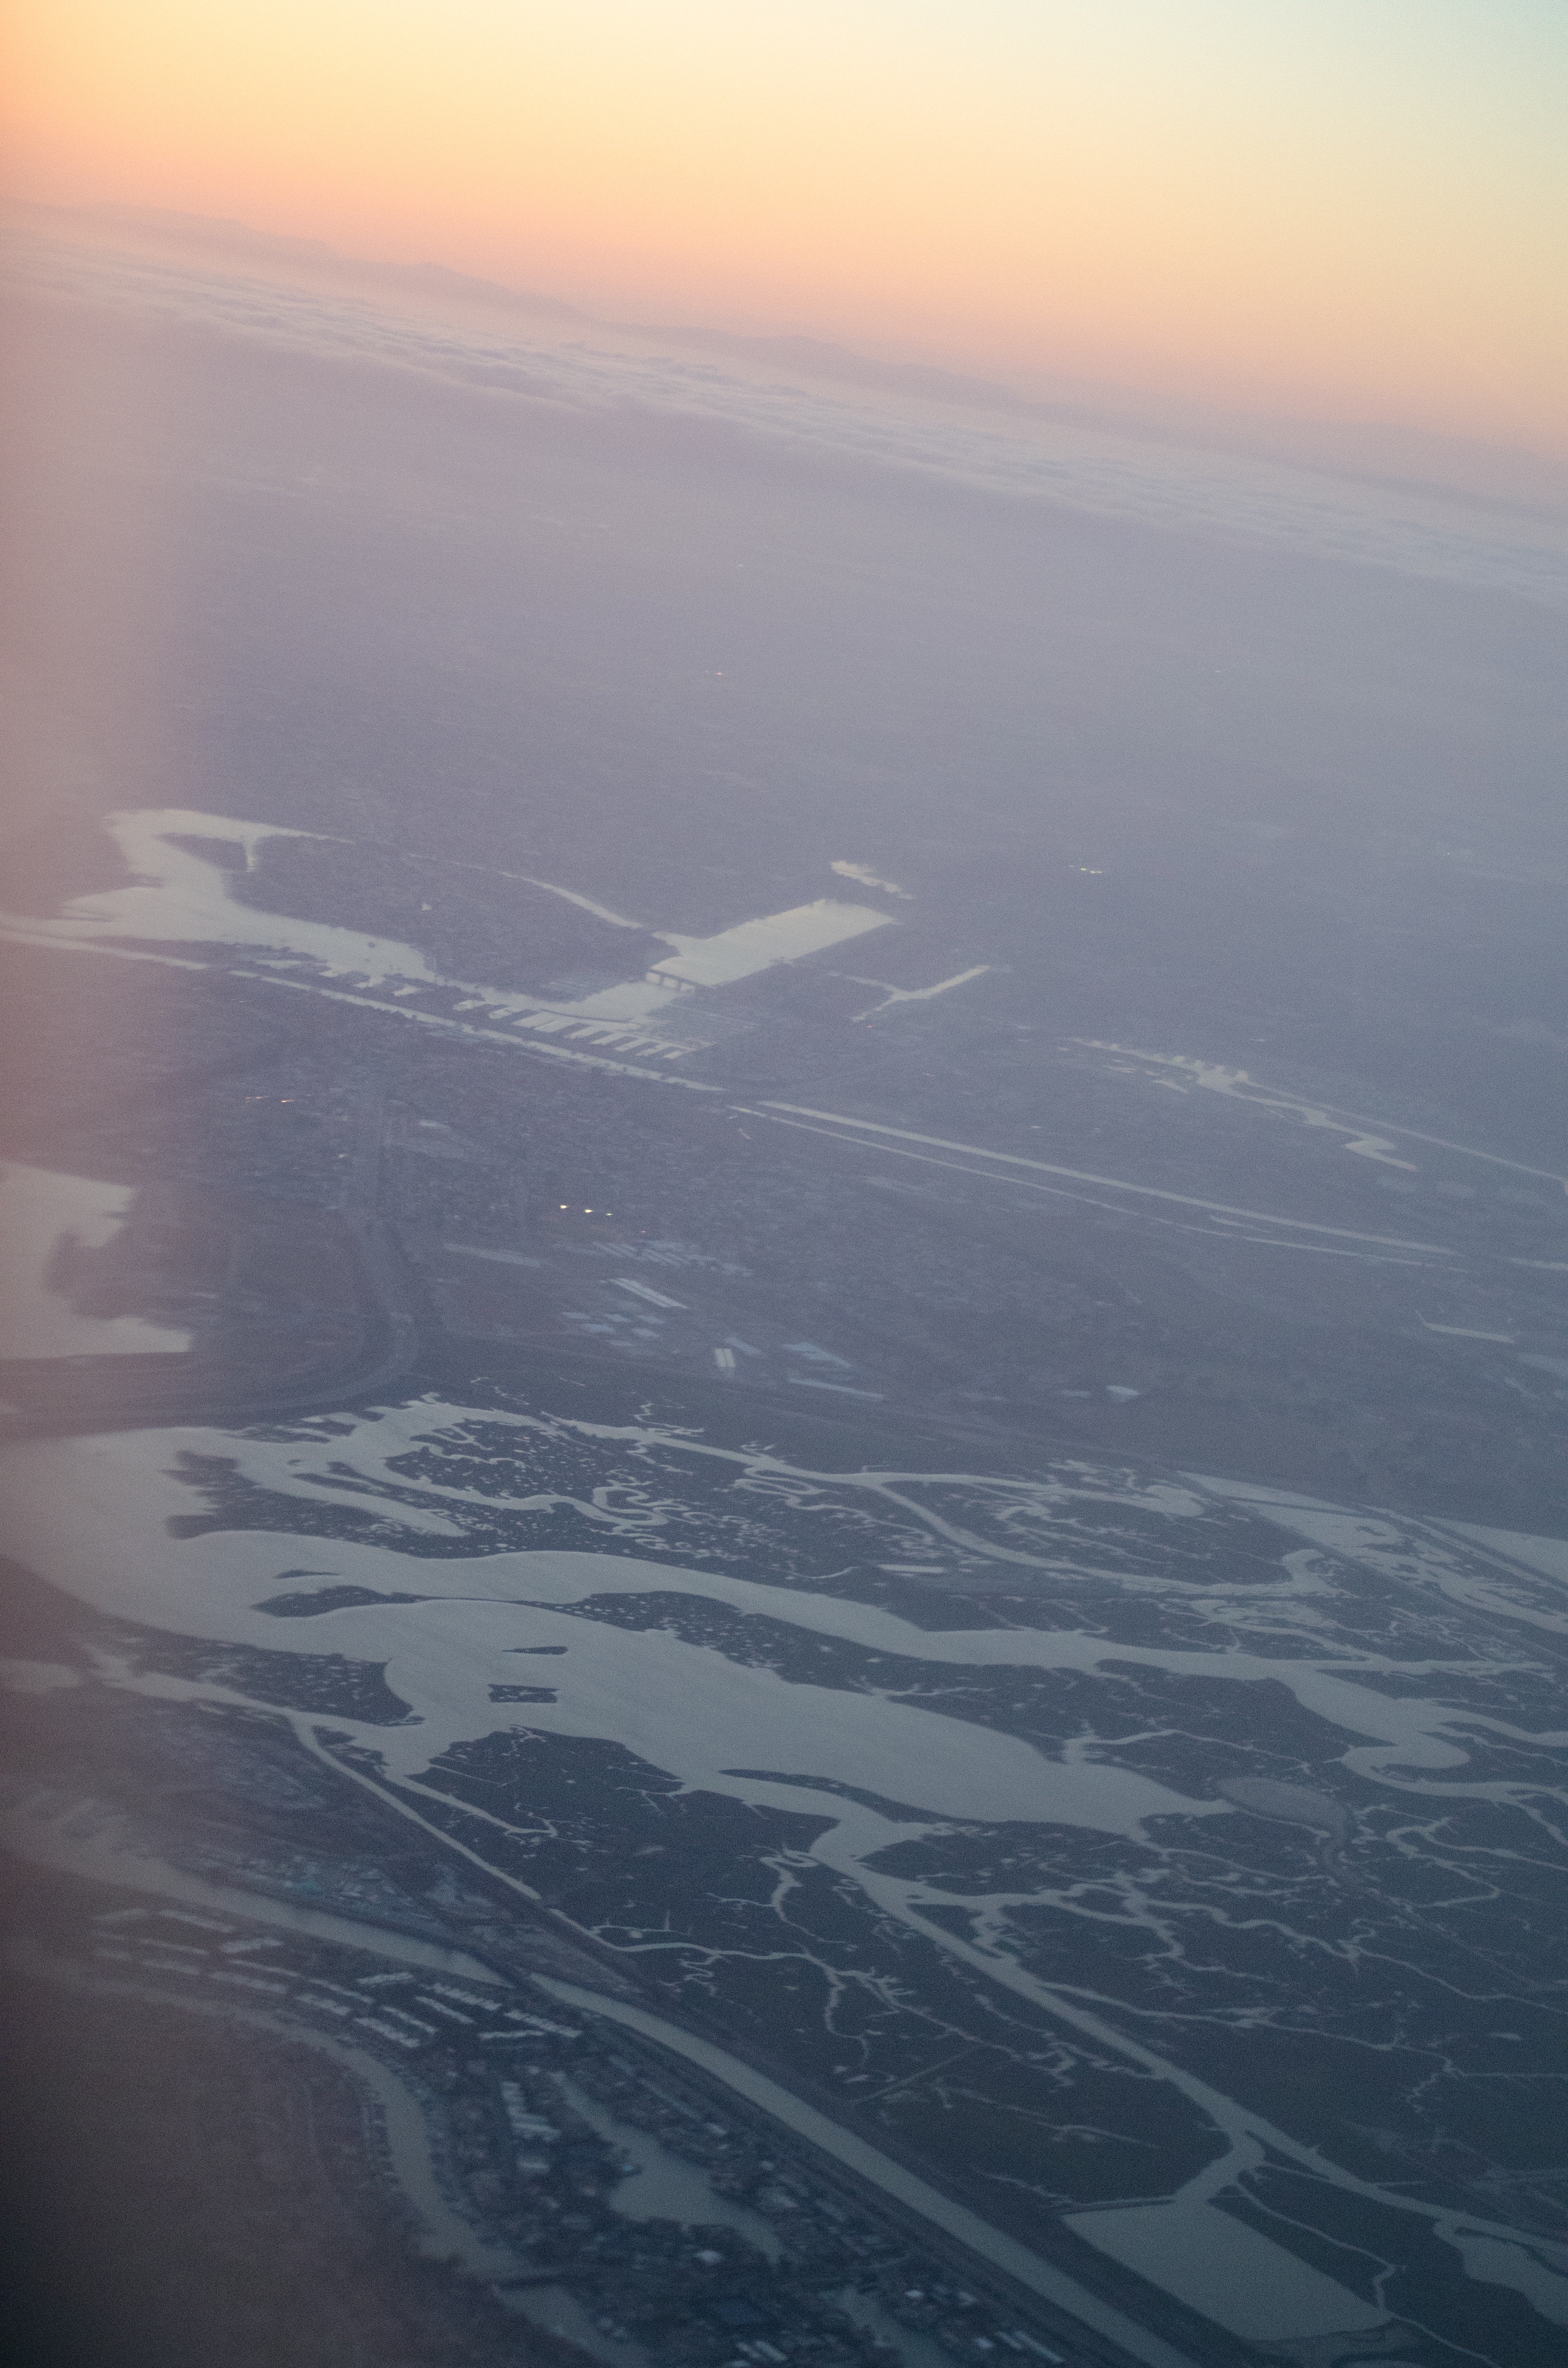
sea, coast, ocean, horizon, mountain, cloud, sky, sunrise, sunlight, dawn, atmosphere, dusk, flight, haze, plain, aerial photography, atmospheric phenomenon, atmosphere of earth